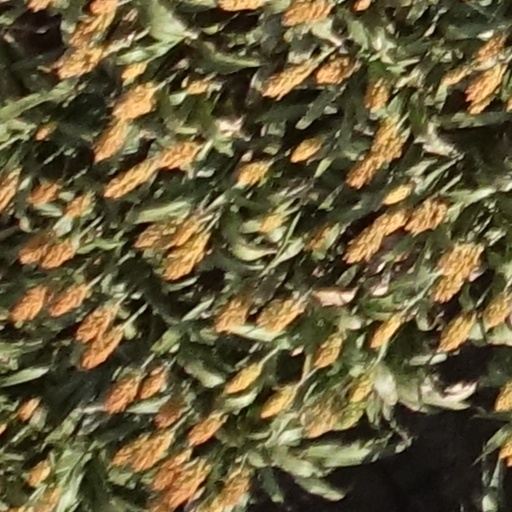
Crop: sorghum